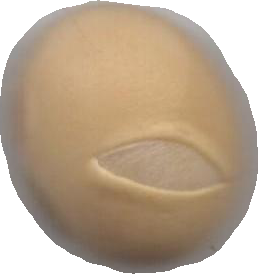
Variety: Dega